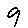
Label: 9